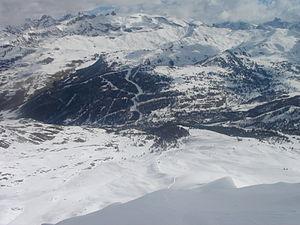
Vars est une commune française située dans le département des Hautes-Alpes en région Provence-Alpes-Côte d'Azur.